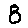
Label: 8